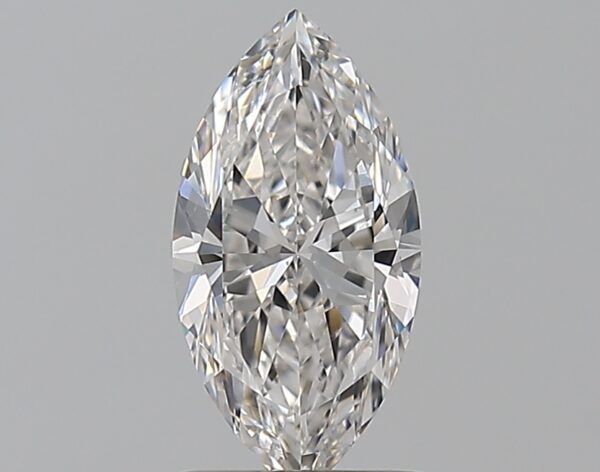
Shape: marquise
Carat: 1
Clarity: VS2
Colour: G
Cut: EX
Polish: EX
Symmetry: EX
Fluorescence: N
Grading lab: GIA
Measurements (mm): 9.99 x 5.15 x 3.25